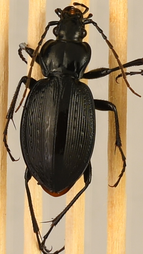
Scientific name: Carabus goryi
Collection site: Mountain Lake Biological Station NEON (MLBS), plot MLBS_009